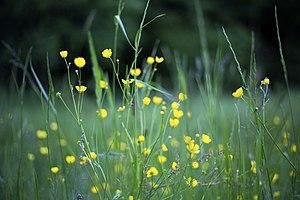
La philosophie de la perception est une branche de la philosophie de l'esprit et de la philosophie de la connaissance qui tente de comprendre la nature des expériences perceptives et la façon dont elles se rapportent aux croyances ou à la connaissance du monde. Deux questions retiennent alors spécialement l'attention des philosophes de l'esprit contemporains concernant la perception : celle de la nature des contenus de perception, et celle du rapport entre la perception et la connaissance.
La métaphysique analytique est une branche de la philosophie analytique qui se propose d'étudier le monde, les choses ou les processus en tant qu'ils existent indépendamment de l’expérience sensible que nous en avons, ou de la représentation que nous nous en faisons. Son origine récente, que l'on peut approximativement situer au milieu du XXᵉ siècle, est associée à une renaissance des questions ontologiques et métaphysiques au sein de la philosophie analytique, après son « tournant linguistique ». On parle ainsi parfois de tournant ontologique pour caractériser cette renaissance, qui correspond moins à un rejet des perspectives philosophiques et analytiques sur le langage et l'esprit qu'à une réapparition de questions portant sur la structure du monde, la nature et le nombre des abstractions dont on peut supposer l'existence, la nature de l'esprit et de son interaction avec le monde, ainsi que sur d'autres sujets philosophiques traditionnels concernant la réalité.